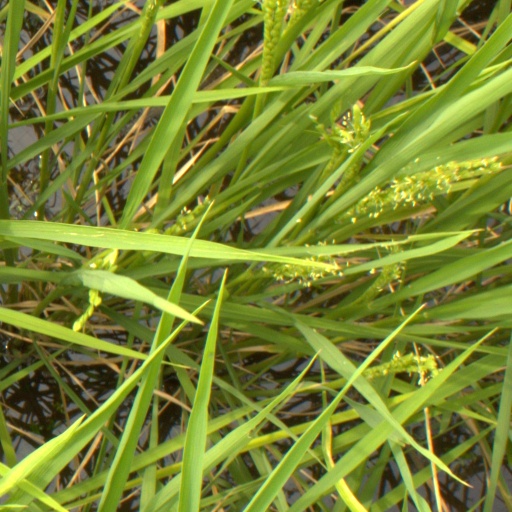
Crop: rice